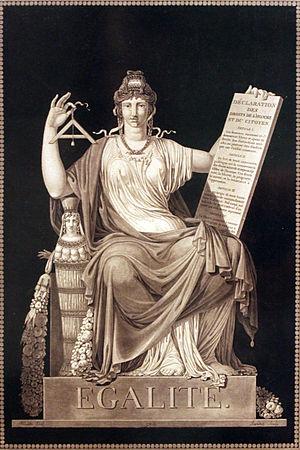
L’égalité devant la loi ou égalité en droit est le principe selon lequel tout être humain doit être traité de la même façon par la loi. Aucun individu ou groupe d'individus ne doit donc avoir de privilèges garantis par la loi.